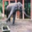
Label: elephant